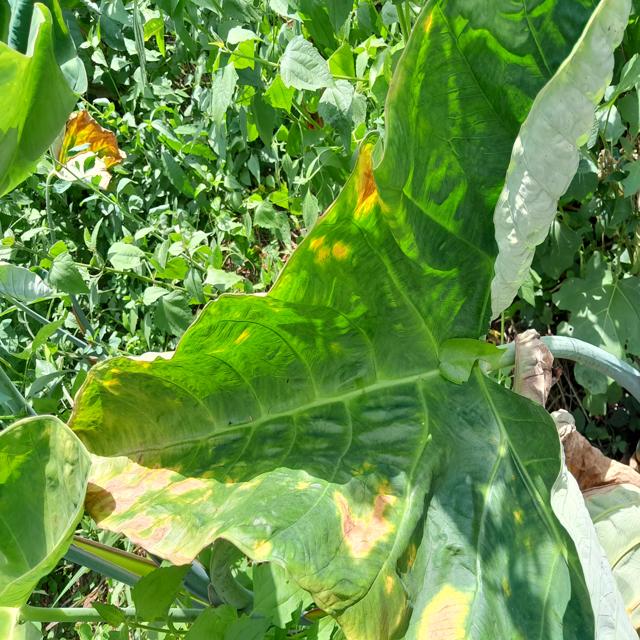
Label: Early_Blight